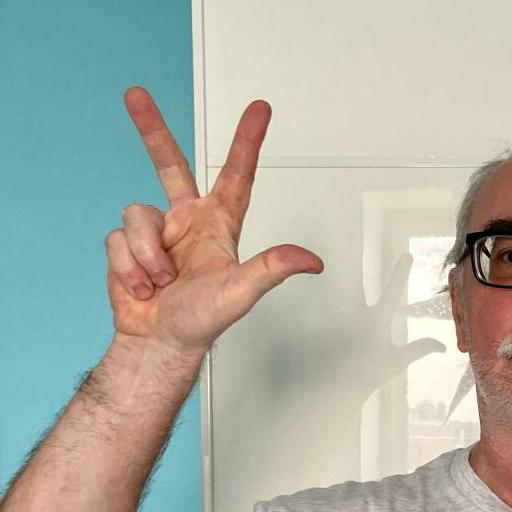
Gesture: three2